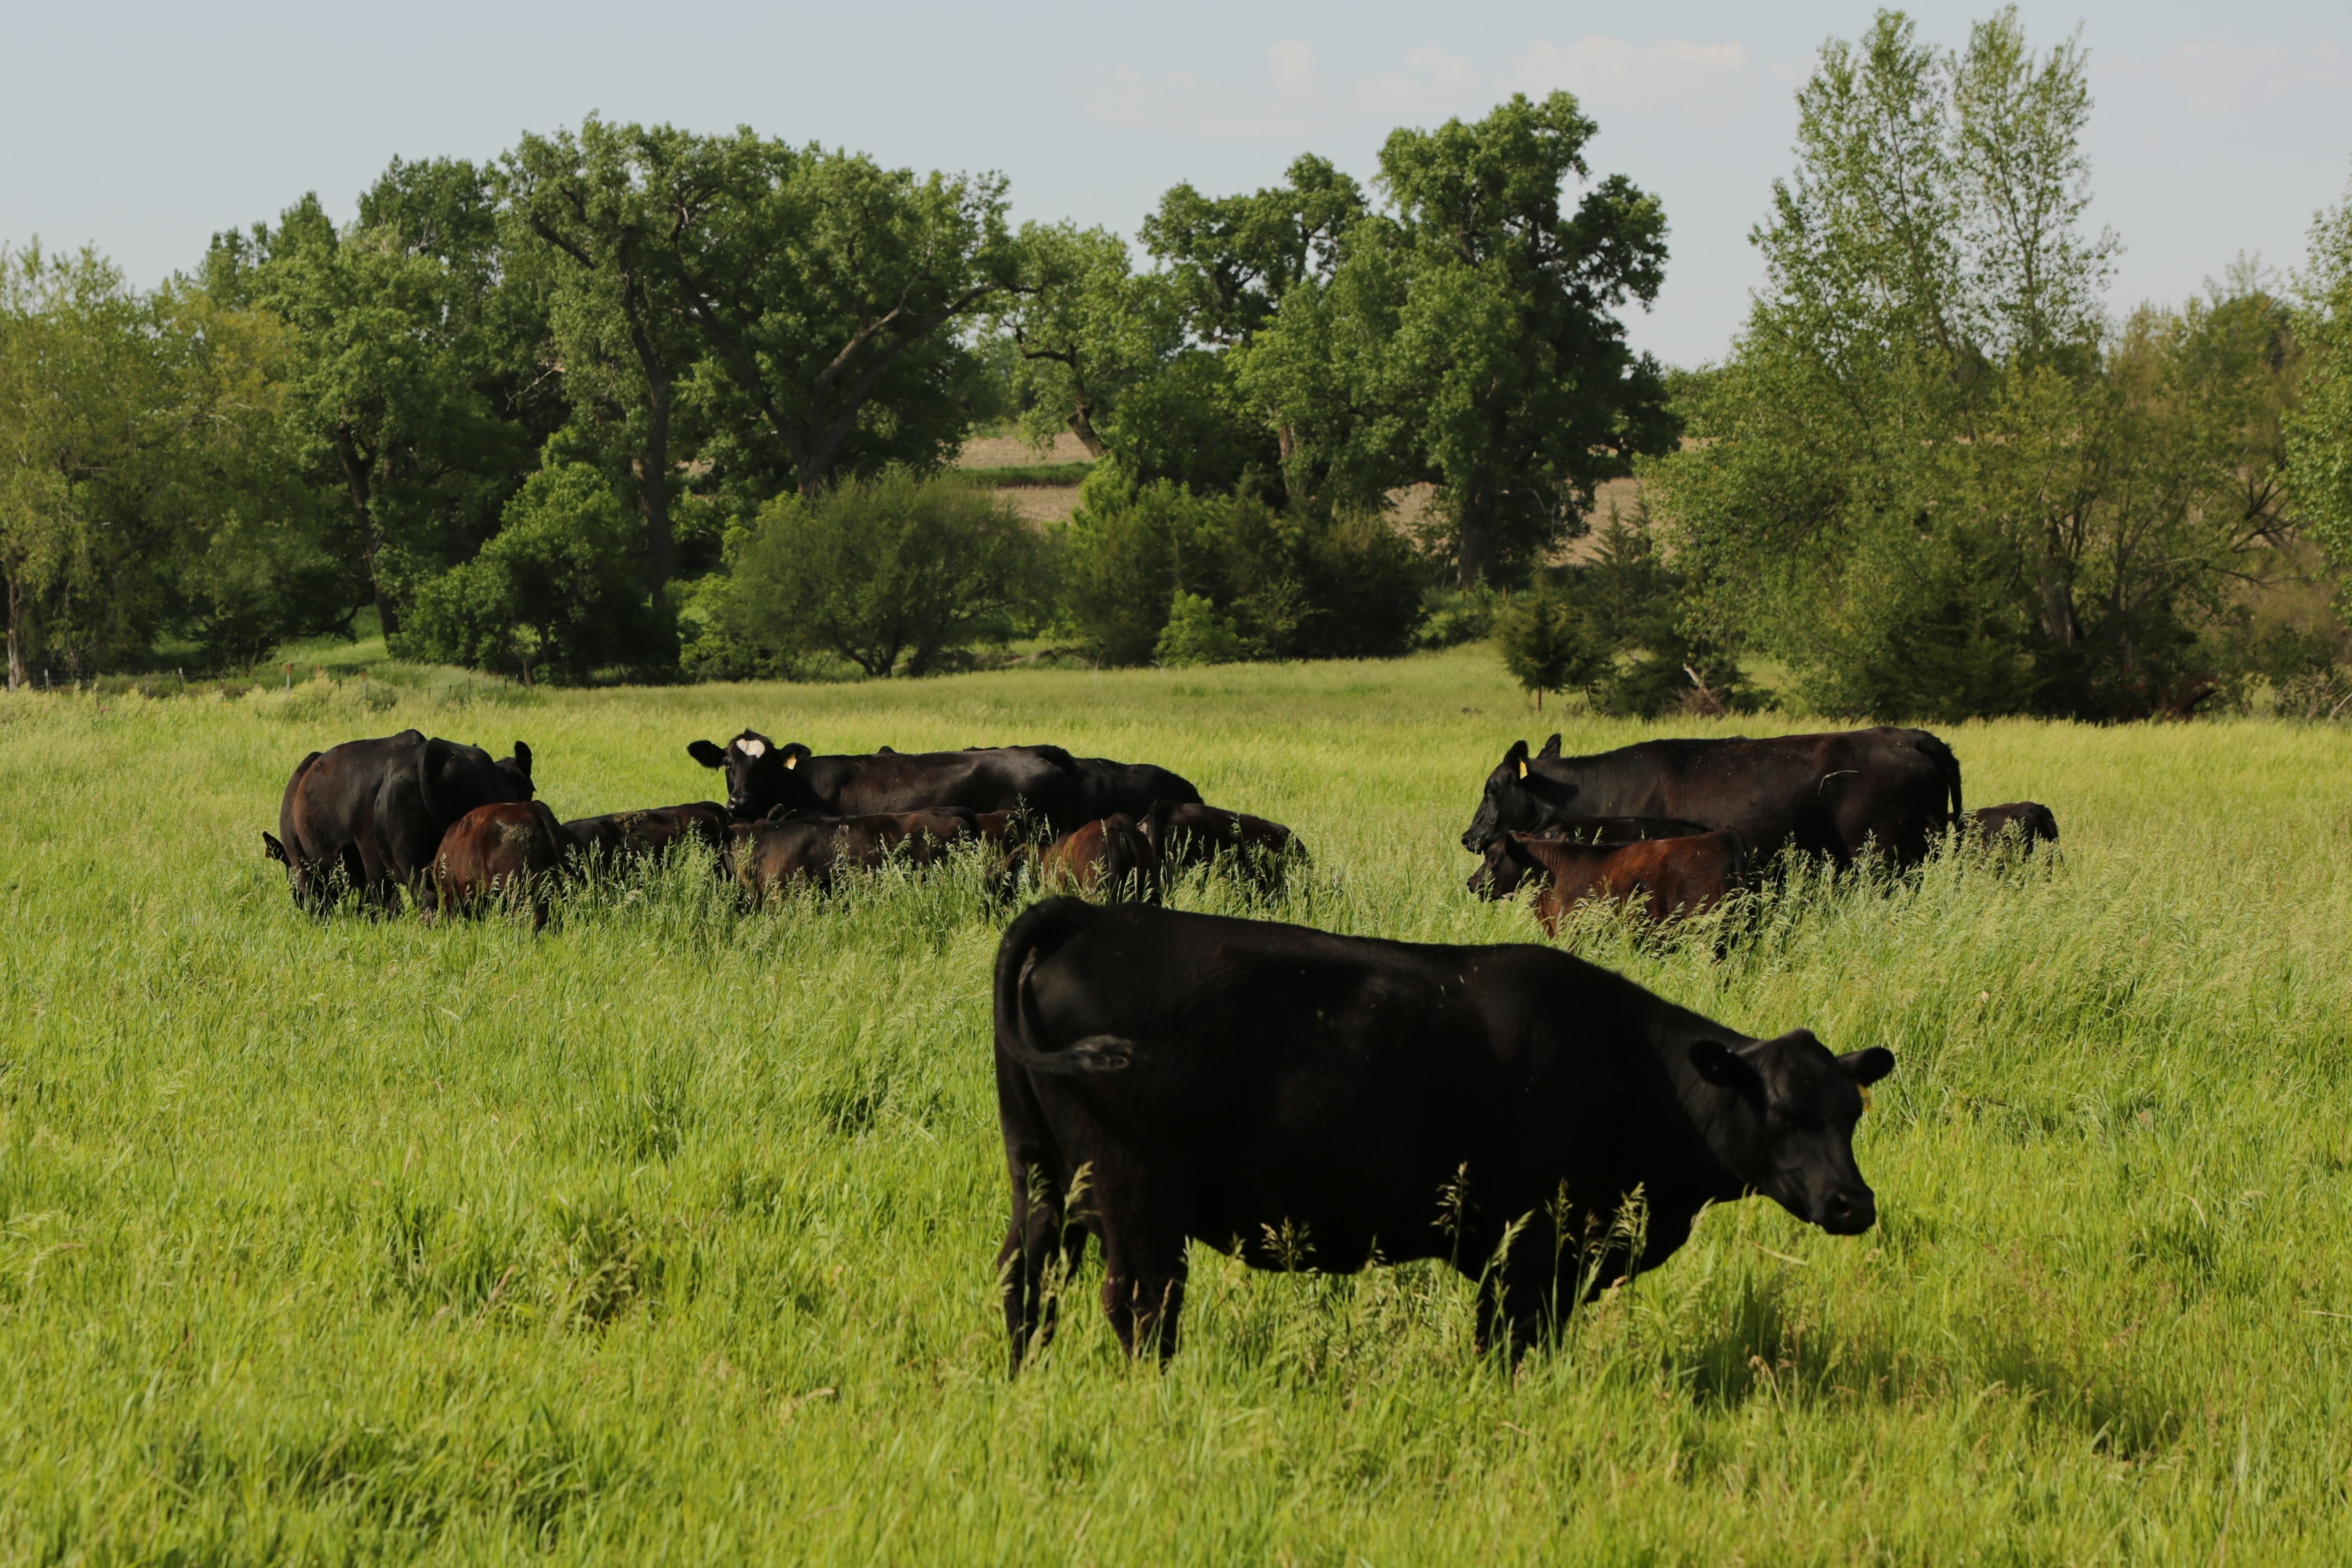
grass, field, farm, meadow, prairie, countryside, animal, summer, wildlife, cow, cattle, herd, pasture, grazing, livestock, ranch, black, agriculture, beef, bovine, fauna, plain, farmland, bull, grassland, habitat, ecosystem, rural area, water buffalo, dairy cow, natural environment, cattle like mammal